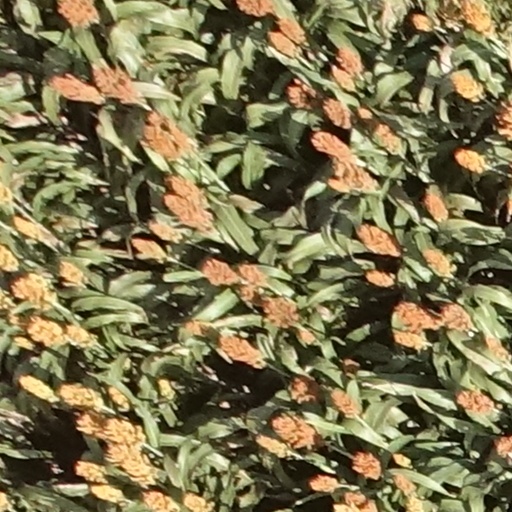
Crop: sorghum